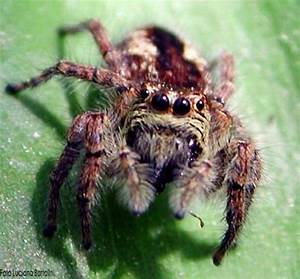
Label: spider